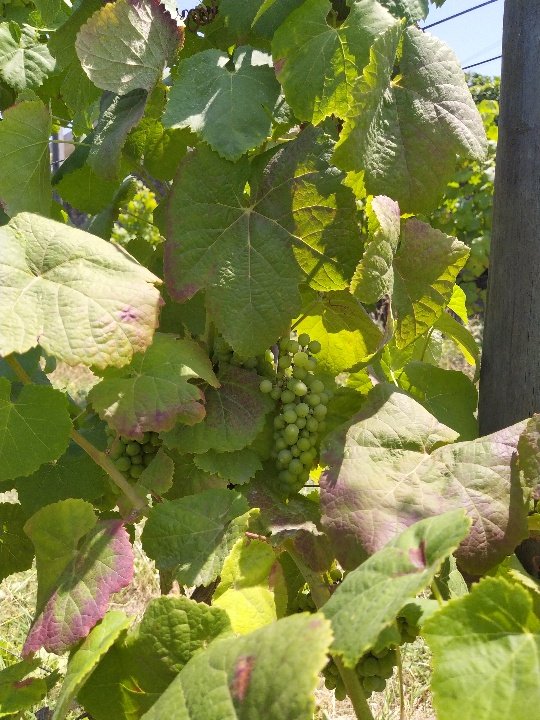
Berries visible: 46
Grape clusters: 2